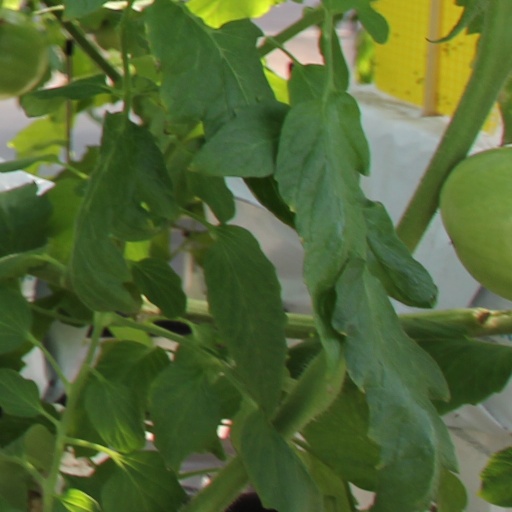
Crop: tomato